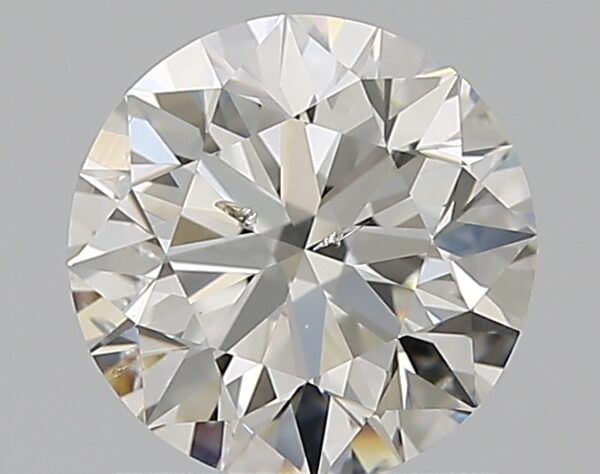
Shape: round
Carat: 1
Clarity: SI2
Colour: H
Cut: EX
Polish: EX
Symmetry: EX
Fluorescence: N
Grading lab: GIA
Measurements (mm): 6.34 x 6.37 x 3.98